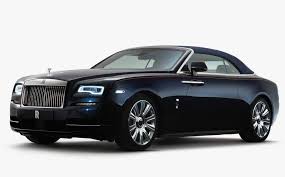
Label: noambulance